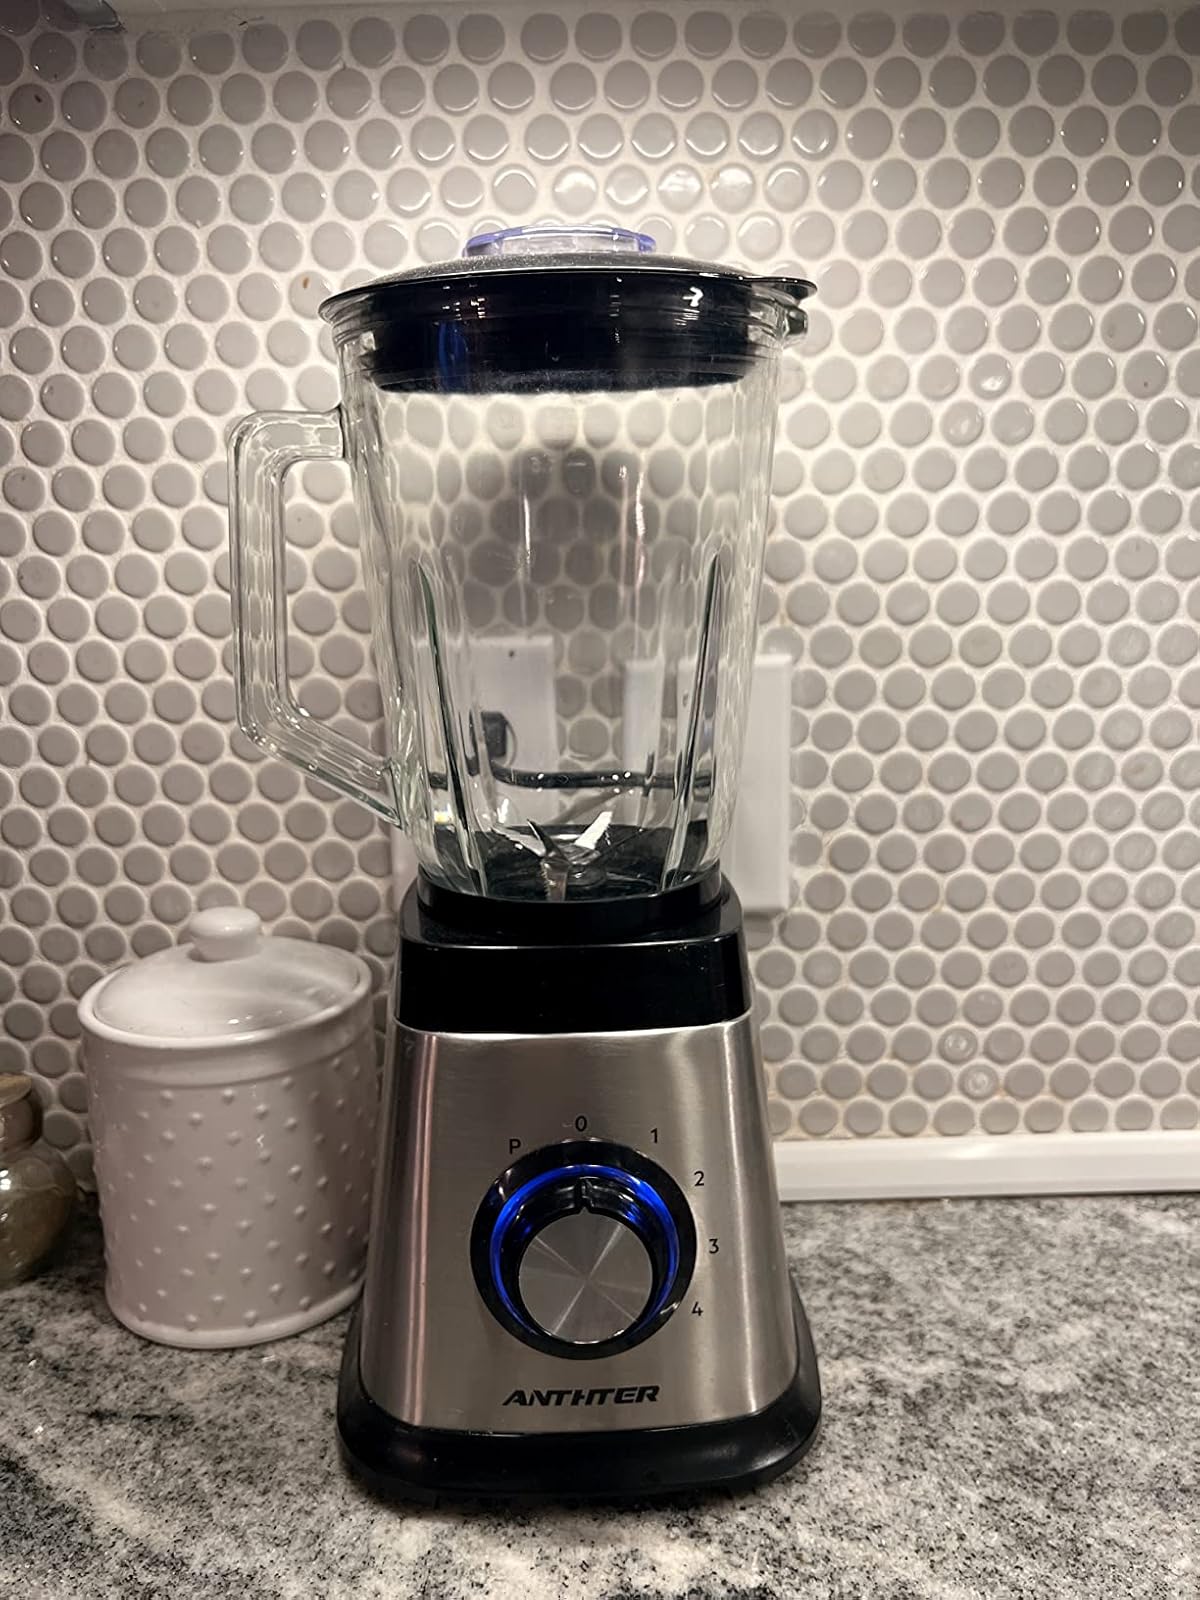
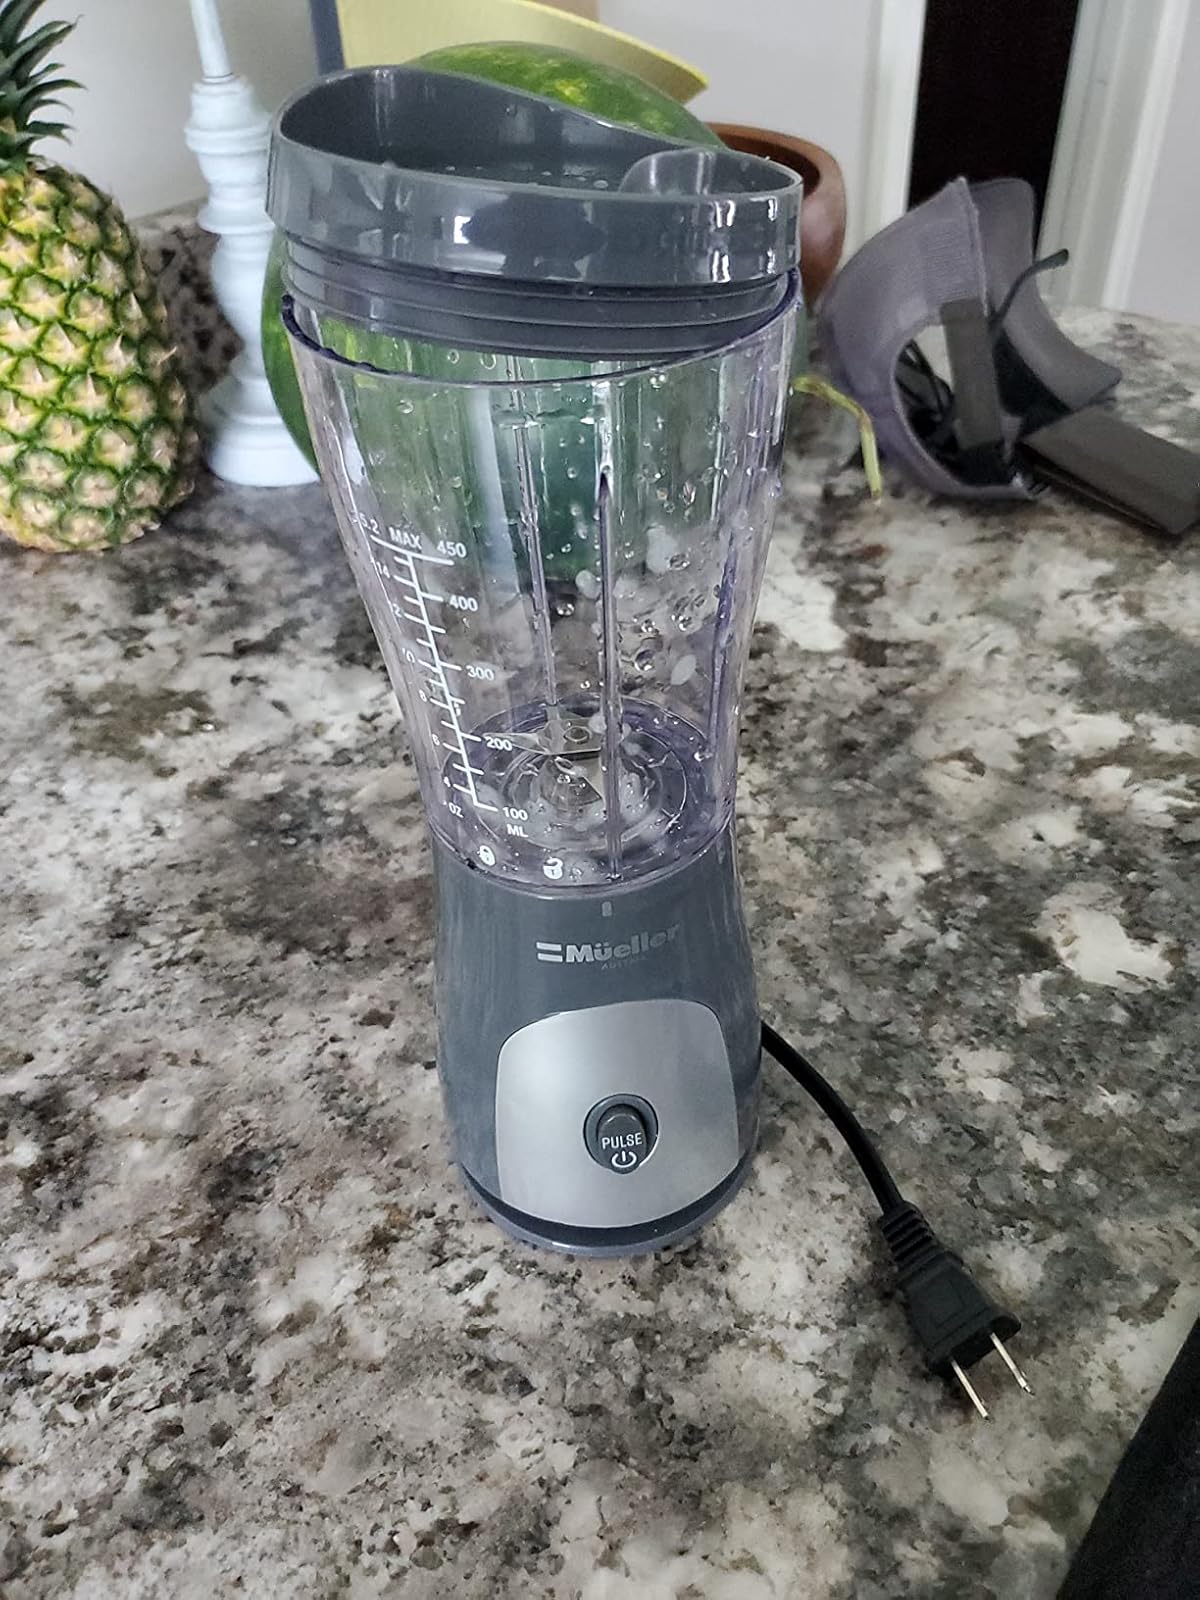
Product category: items_blender
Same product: no